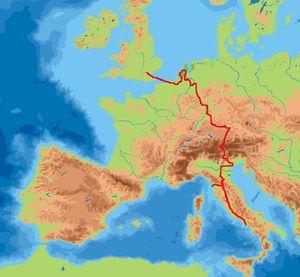
Le Grand Tour, écrit de la même façon en anglais, est à l'origine un long voyage en Europe effectué par les jeunes hommes, et plus rarement les jeunes femmes, des plus hautes classes de la société européenne, britannique, allemande, mais aussi française, néerlandaise, polonaise, scandinave, plus tardivement russe à partir des années 1760. La pratique, qui émerge vers le milieu du XVIᵉ siècle, s'affirme tout au long du XVIIᵉ siècle, pour culminer au XVIIIᵉ siècle. Ce voyage d'éducation aristocratique est destiné à parfaire leur éducation et élever leurs centres d'intérêt, juste après, ou pendant leurs études, alors essentiellement fondées sur les humanités grecques et latines. Les destinations principales sont avant tout l'Italie, mais aussi la France, les Pays-Bas, l'Allemagne et la Suisse que le jeune homme parcourt en partant et en revenant dans son pays. Plus tard, à partir du milieu du XVIIIᵉ siècle, certains se hasardent jusqu'en Grèce et au Proche-Orient, parfois en Perse.